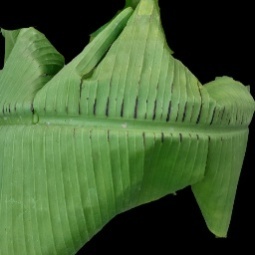
Label: Magnesium